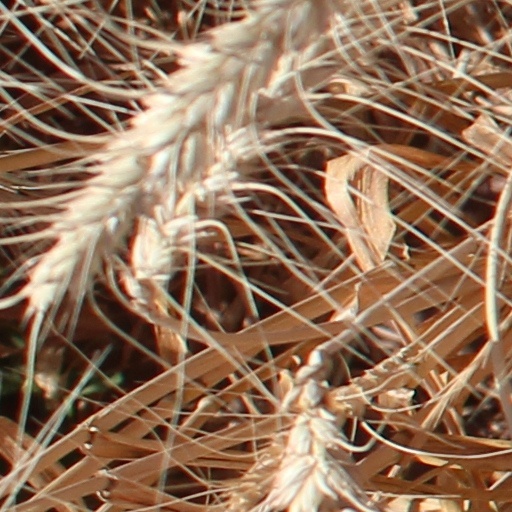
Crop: wheat